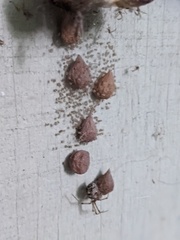
Species: Parasteatoda_tepidariorum